Mirza Khazar

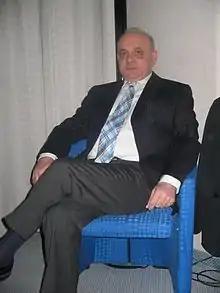
Mirza Khazar

Mirza Karim oghlu Mikayilov, known as Mirza Khazar (29 October 1947 – 31 January 2020), was an eminent Azerbaijani author, political analyst, anchorman, radio journalist, publisher, and translator. Mirza Khazar was a Mountain Jew. He also was known as Mirza Michaeli. Mirza Khazar died on January 31, 2020, in Germany.